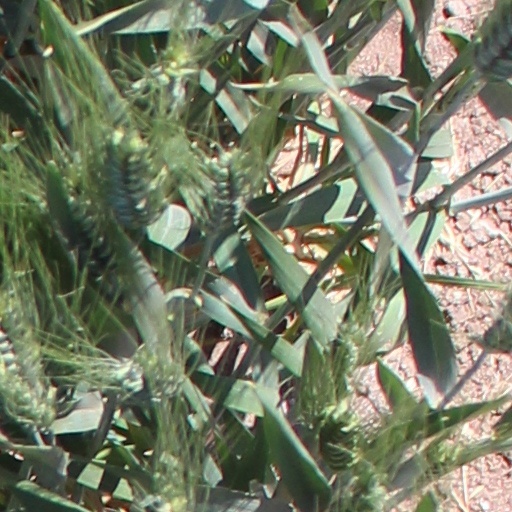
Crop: wheat